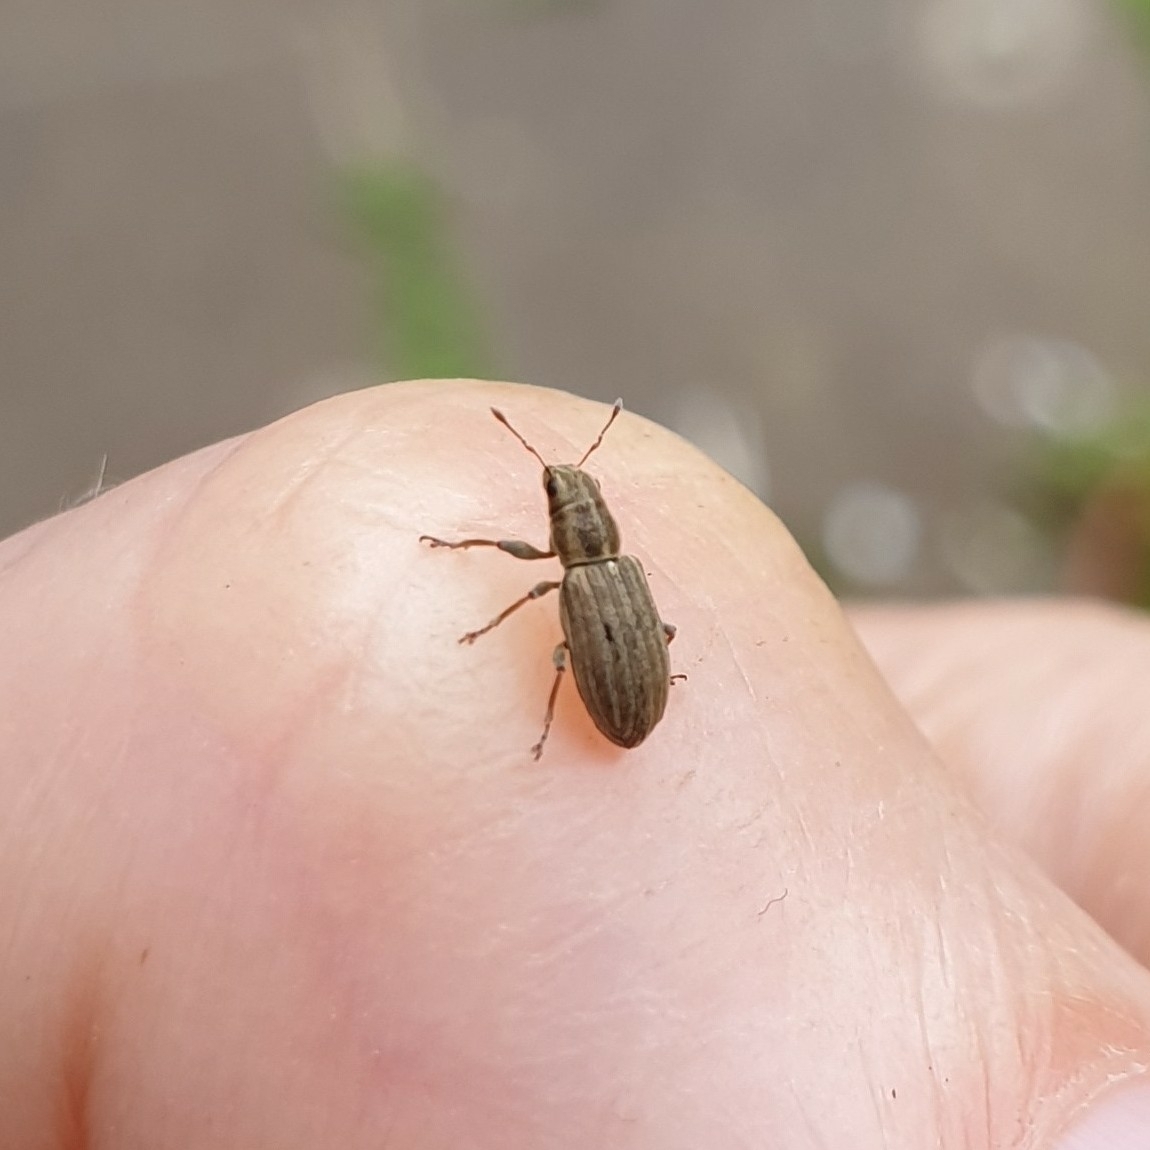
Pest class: pea_leaf_weevil